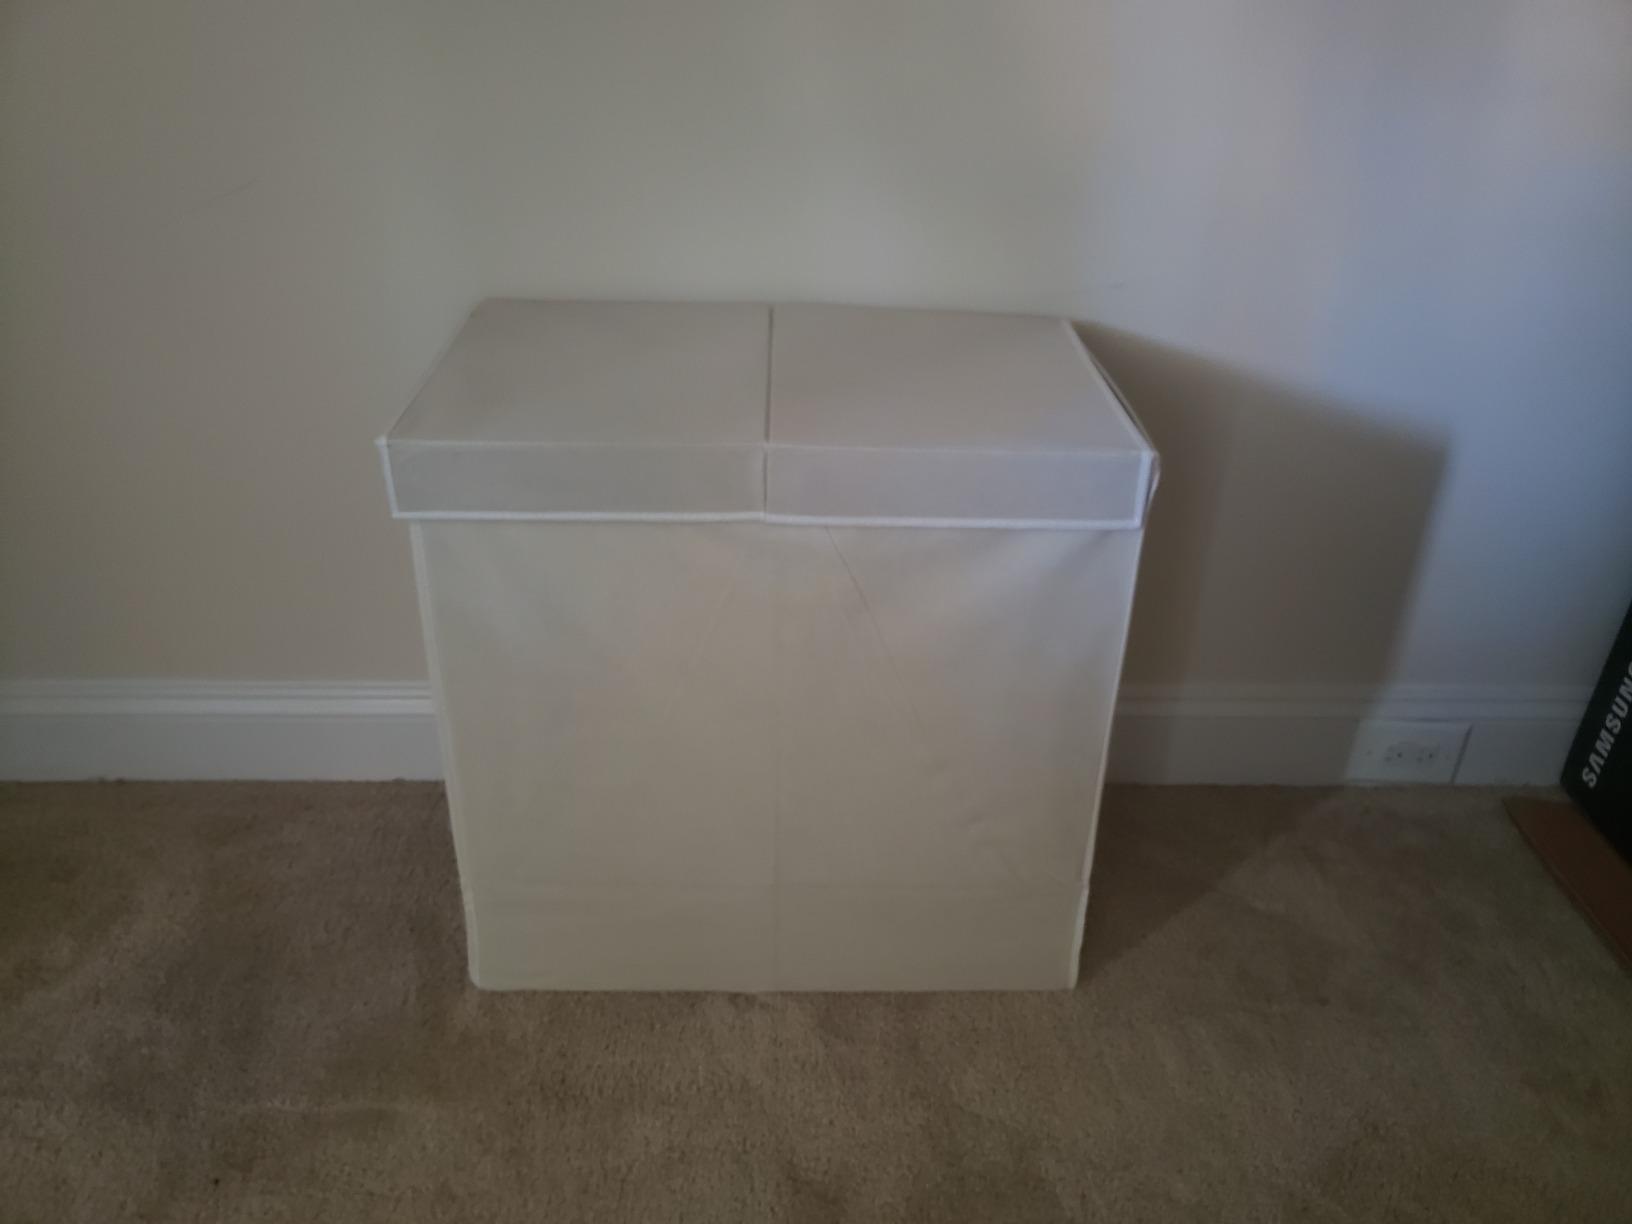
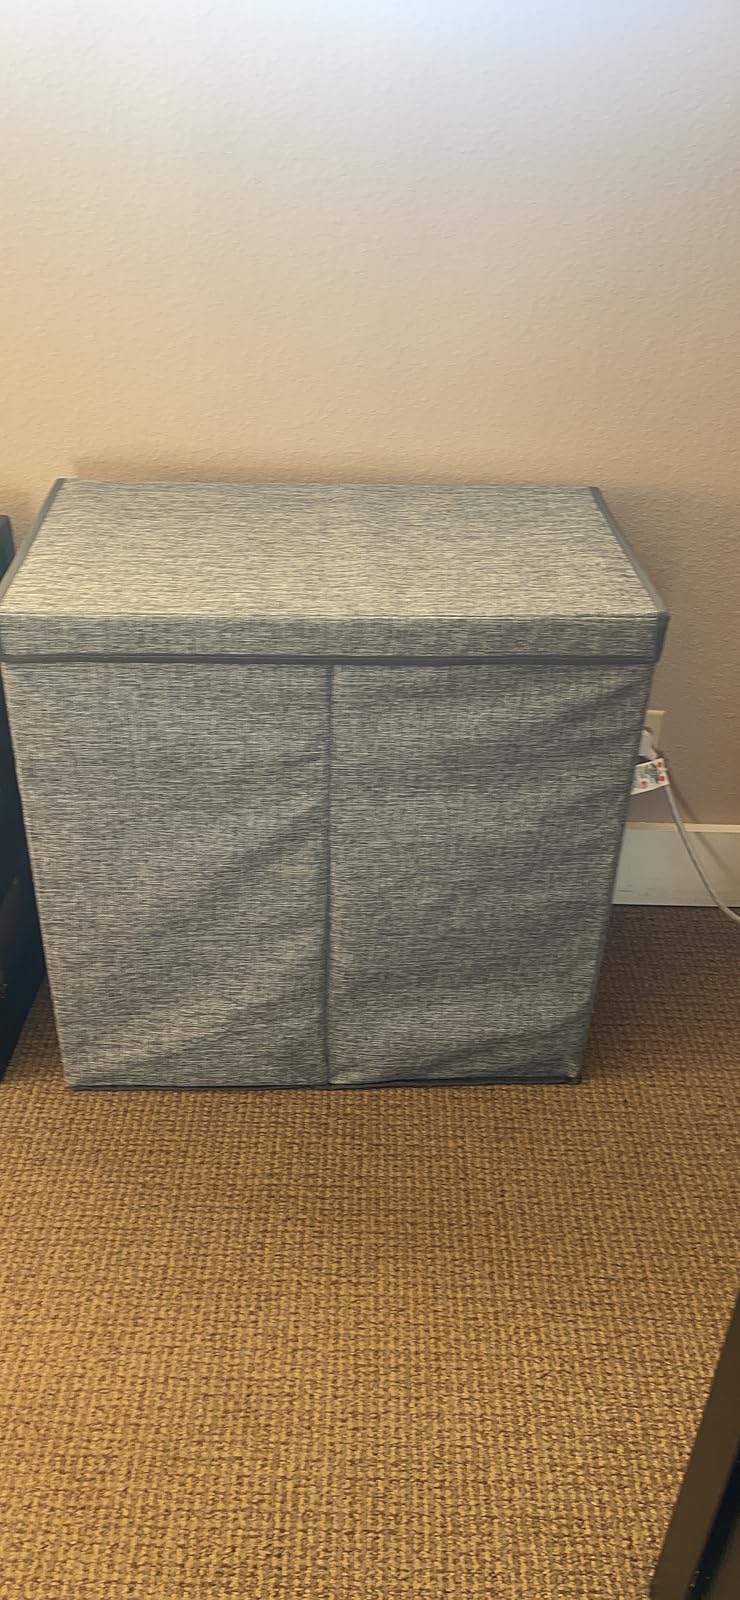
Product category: items_hamper
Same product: no